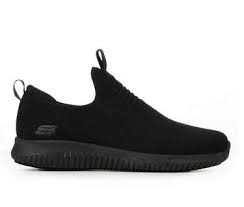
Label: Clog